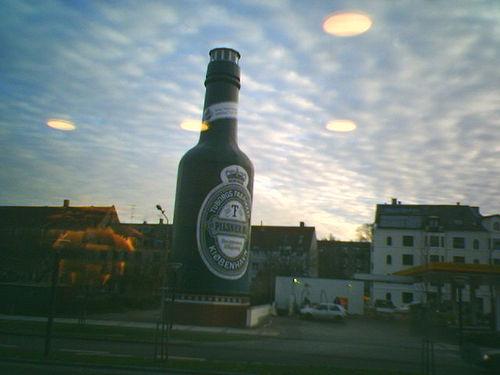
Weather: cloudy or overcast